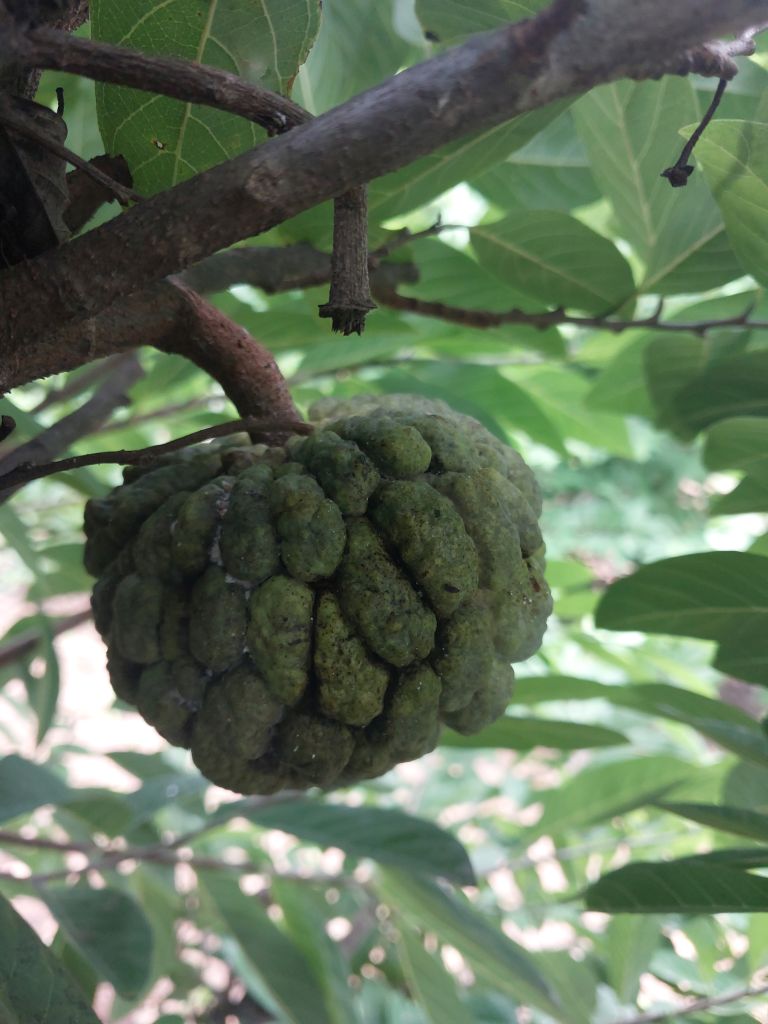
Disease label: Athracnose